Boedo

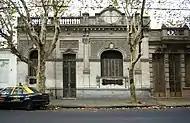
Traditional Boedo-area rowhouse, once ubiquitous in Buenos Aires

The corner of San Juan and Boedo is mentioned in the opening verse of the tango "Sur", one of the best-loved songs about Buenos Aires. The corner is now known as "Esquina Homero Manzi" after the author of the lyrics, and is the venue for several tango festivals.